Costa Rei

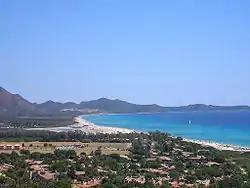
Sea view in Costa Rei.

Costa Rei is a "frazione" of the "comune" of Muravera in southern Sardinia.